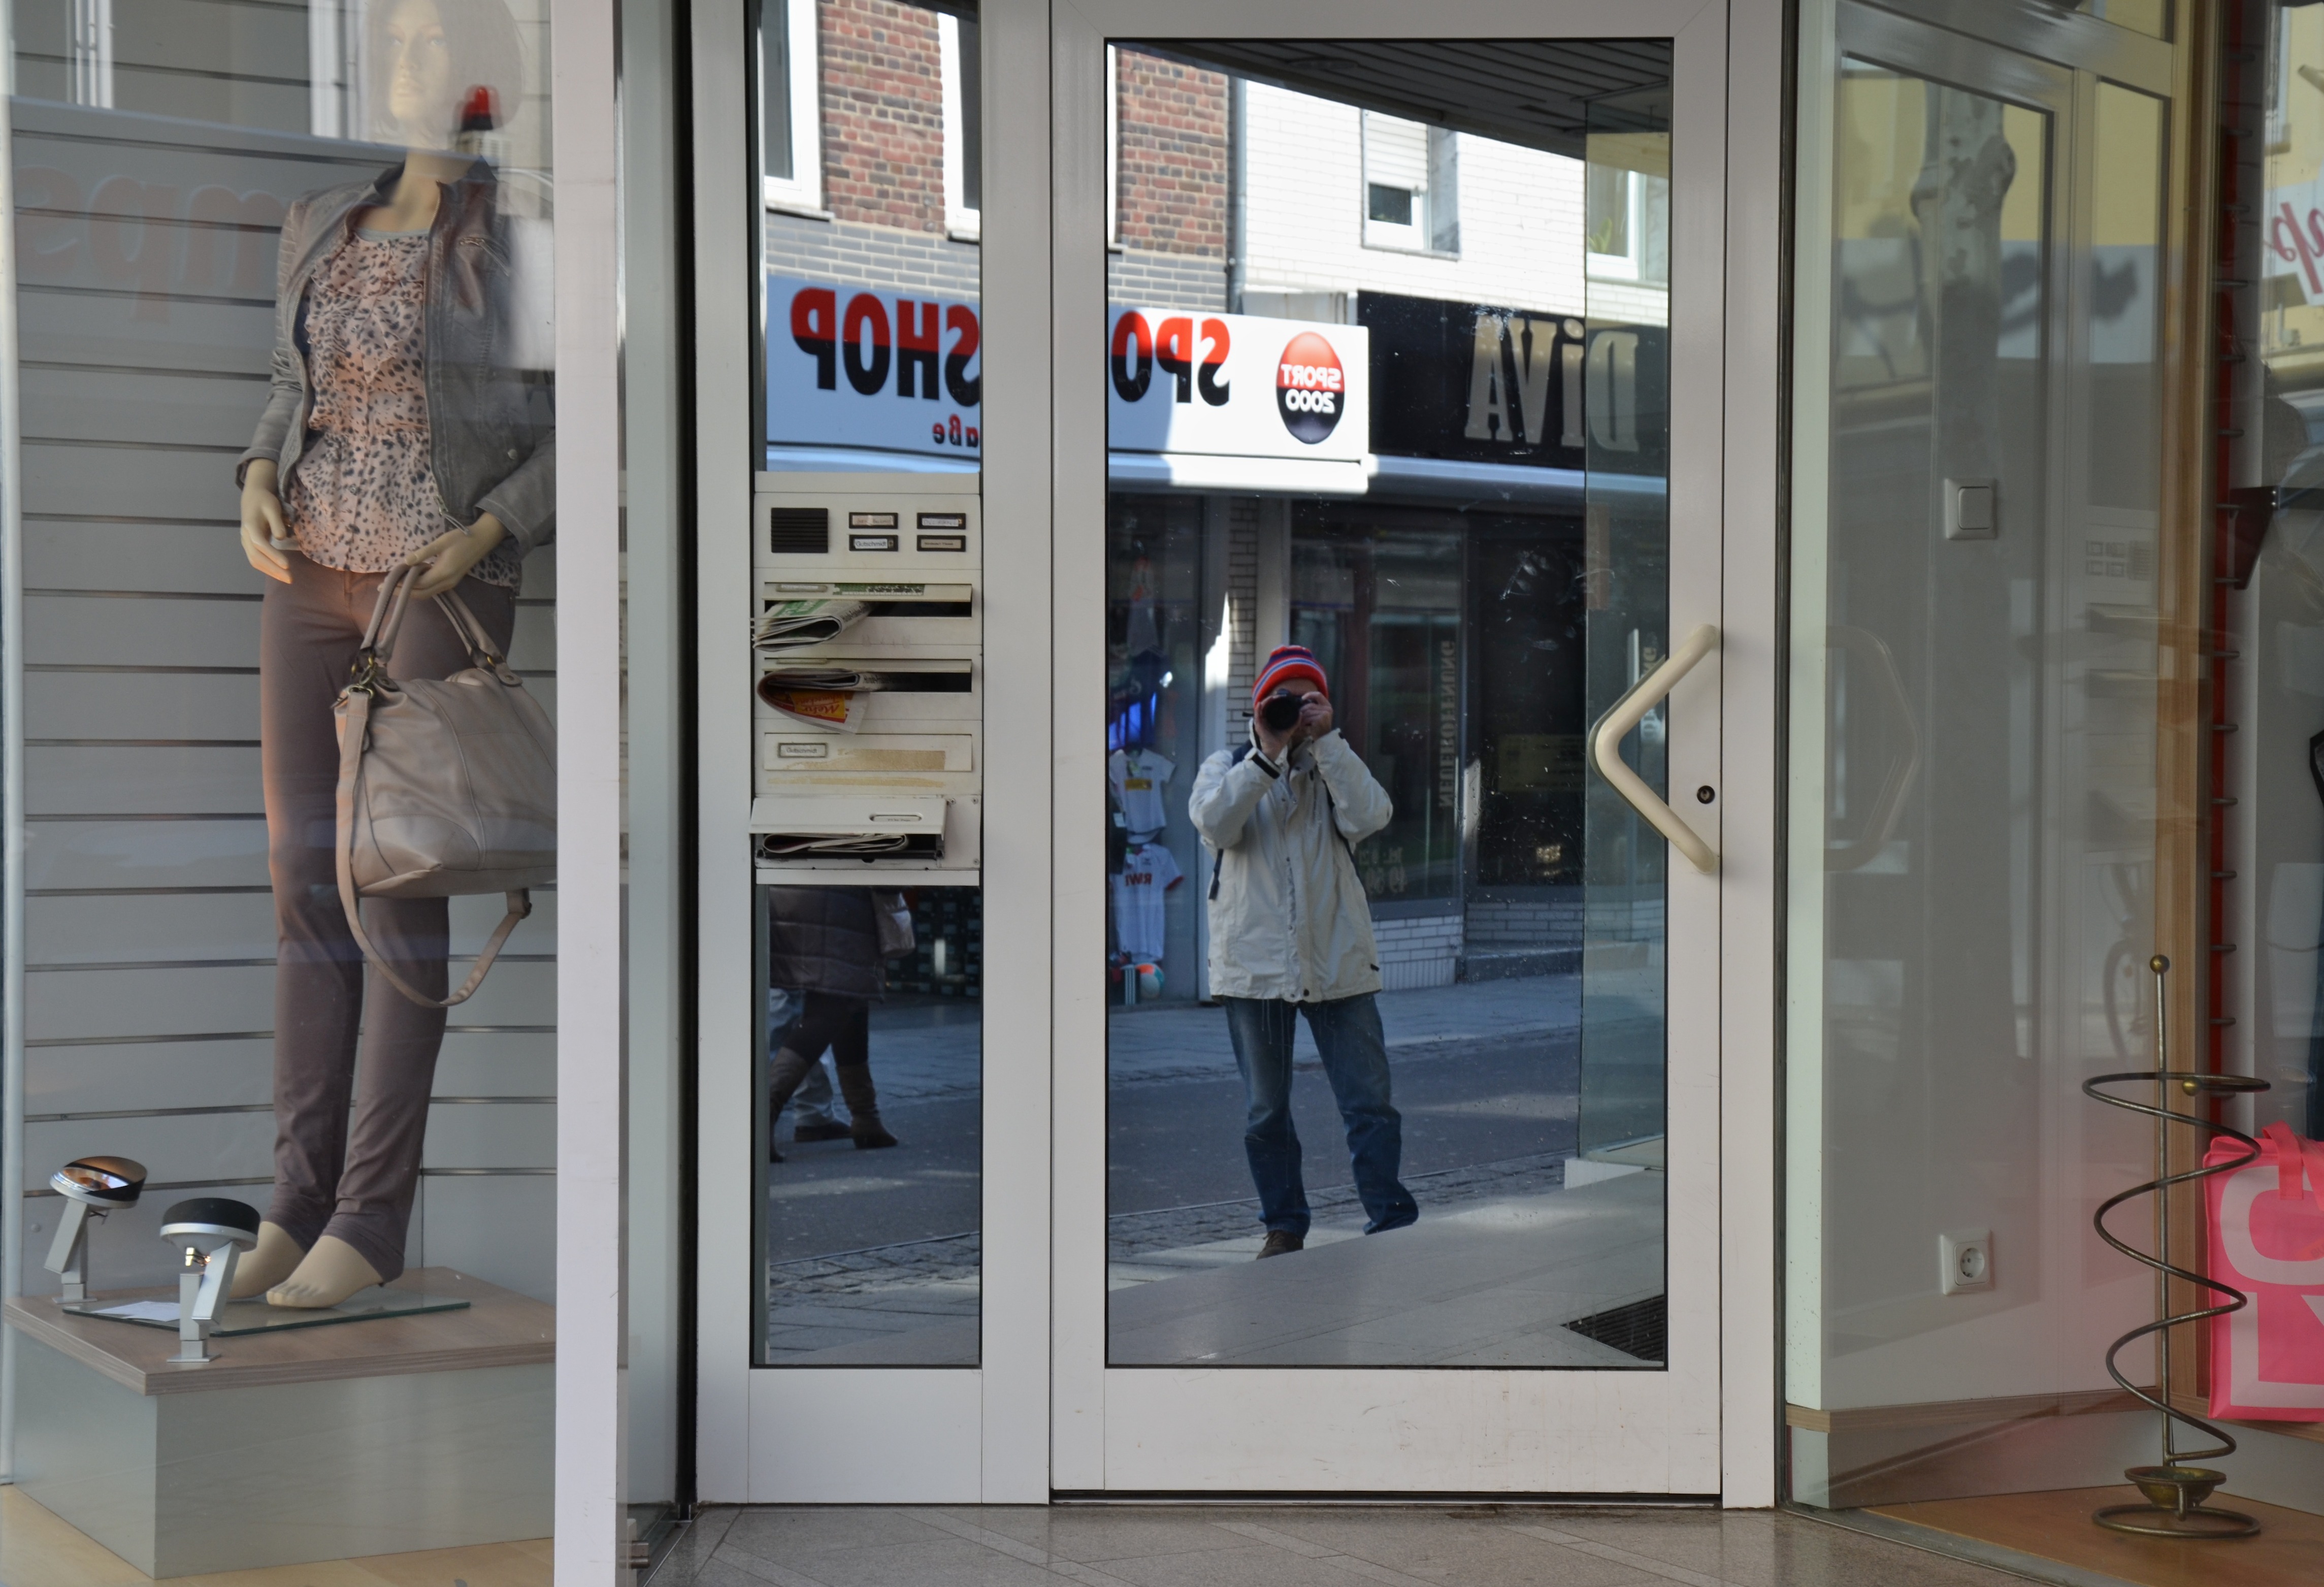
road, window, facade, door, public transport, interior design, mirroring, display window